Frank Tompkins

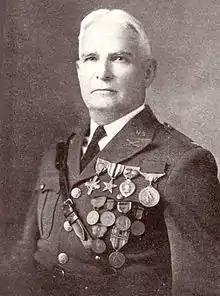

Colonel Frank Tompkins (September 28, 1868 – December 21, 1954) was an officer in the United States Army. Tompkins served in numerous conflicts including the Spanish–American War, the Philippine–American War, the Mexican Border War, and World War I. Recommended by General John J. Pershing for the Medal of Honor, he was awarded the Distinguished Service Cross for his leadership during the 1916 Battle of Columbus, New Mexico.